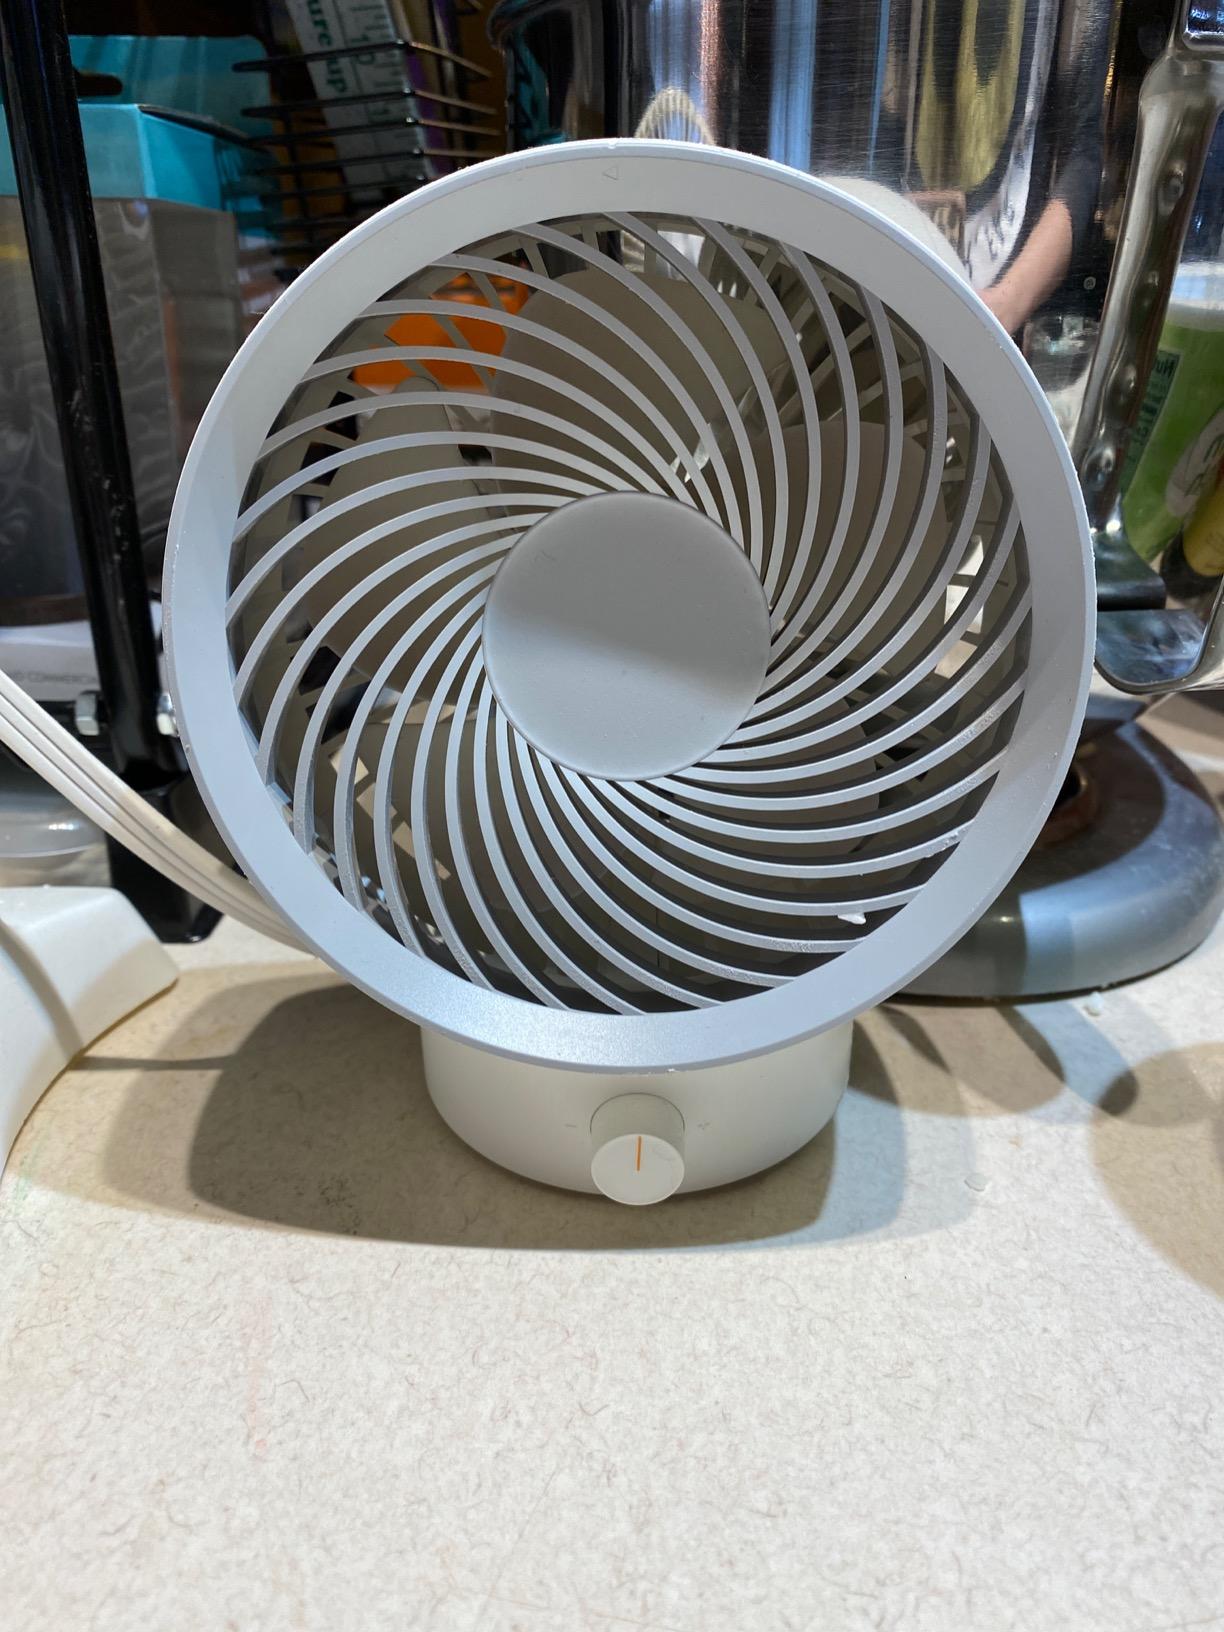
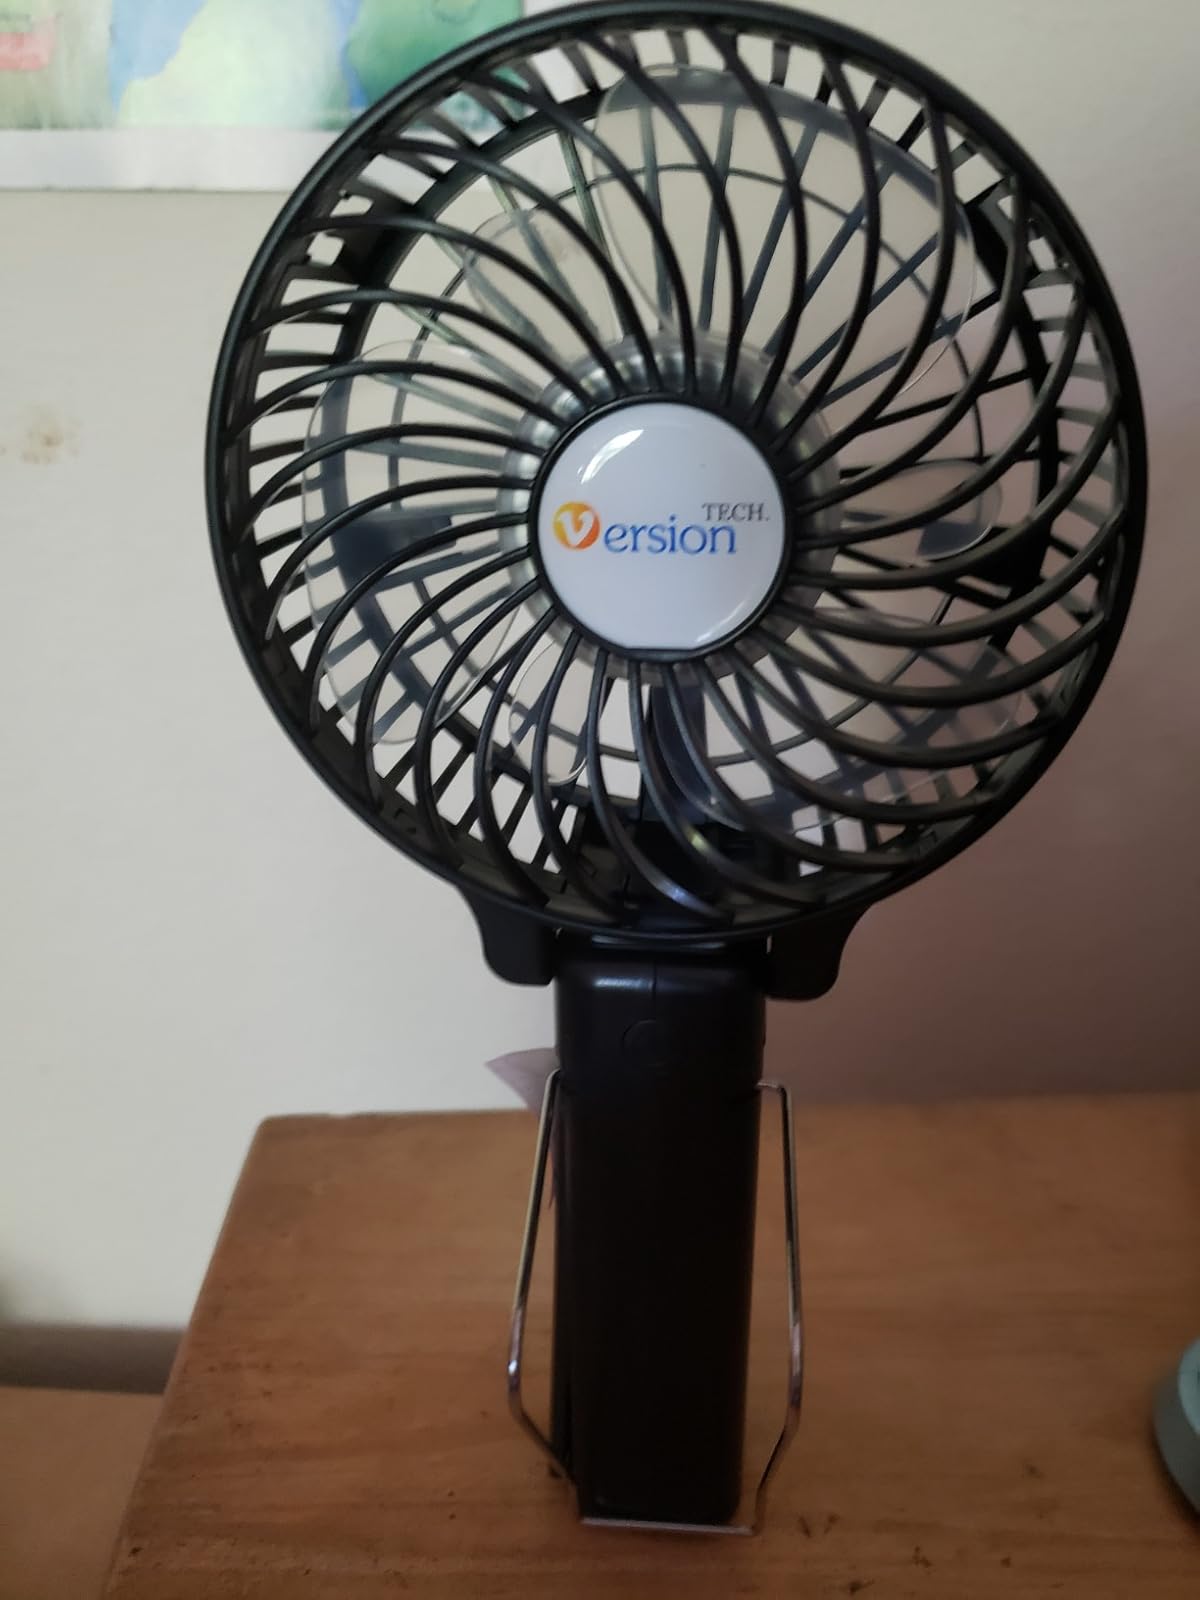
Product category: fan
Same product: no